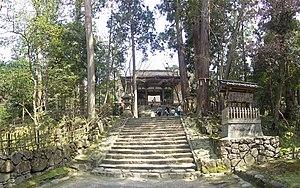
Le Saimyō-ji, Kotō-sanzan Saimyōji ou encore Ryūōzan Saimyōji, est un temple bouddhique du bourg de Kōra, dans la préfecture de Shiga, au Japon. Lieu de culte de l'école Tendai, fondé au début du IXᵉ siècle, selon la volonté du cinquante-quatrième empereur du Japon, et dédié au bouddha de la médecine : Yakushi Nyorai, ce complexe architectural bouddhique comprend quelques trésors nationaux et un parc, classé site historique, lieu de beauté pittoresque et monument naturel du Japon. Ce dernier, peuplé de diverses espèces d'arbustes et d'arbres à fleurs, se pare de couleurs et accueille de nombreux visiteurs dès le réveil de la nature au printemps et jusqu'aux premiers froids de l'hiver.